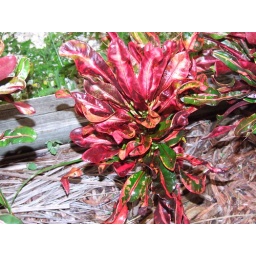
plant in front of Jackies house